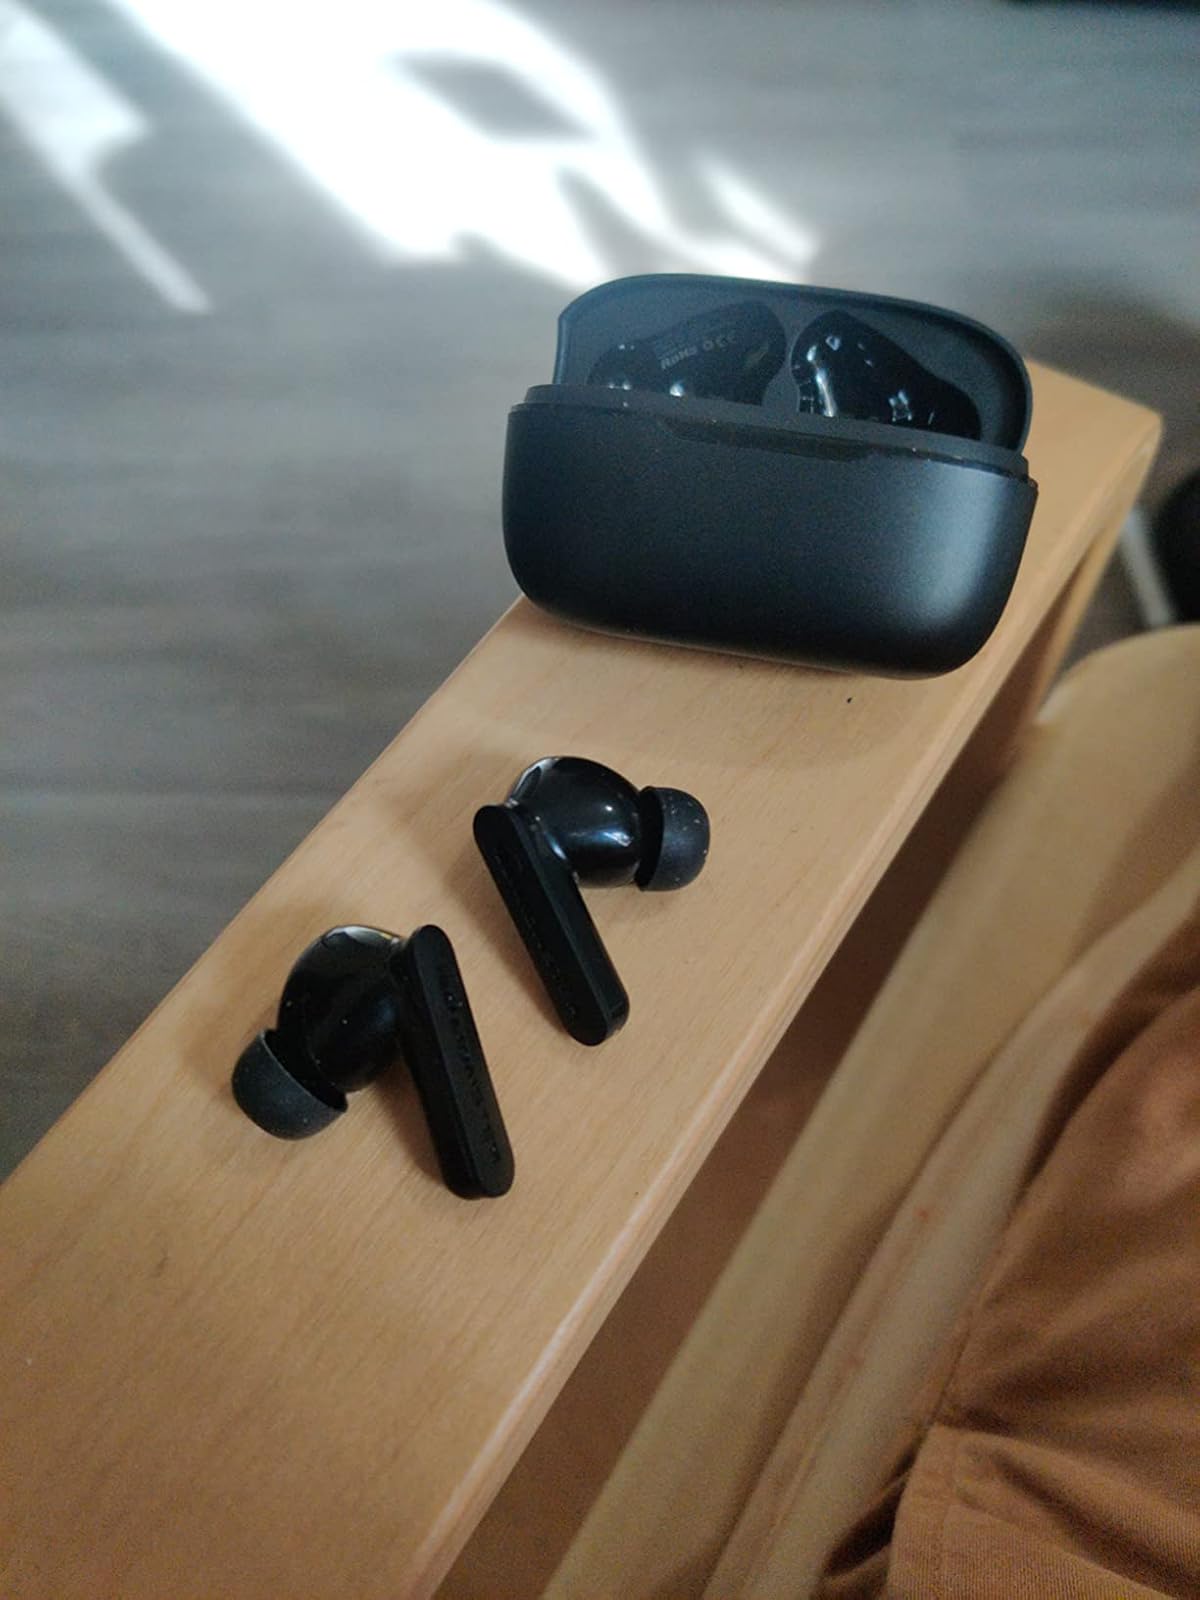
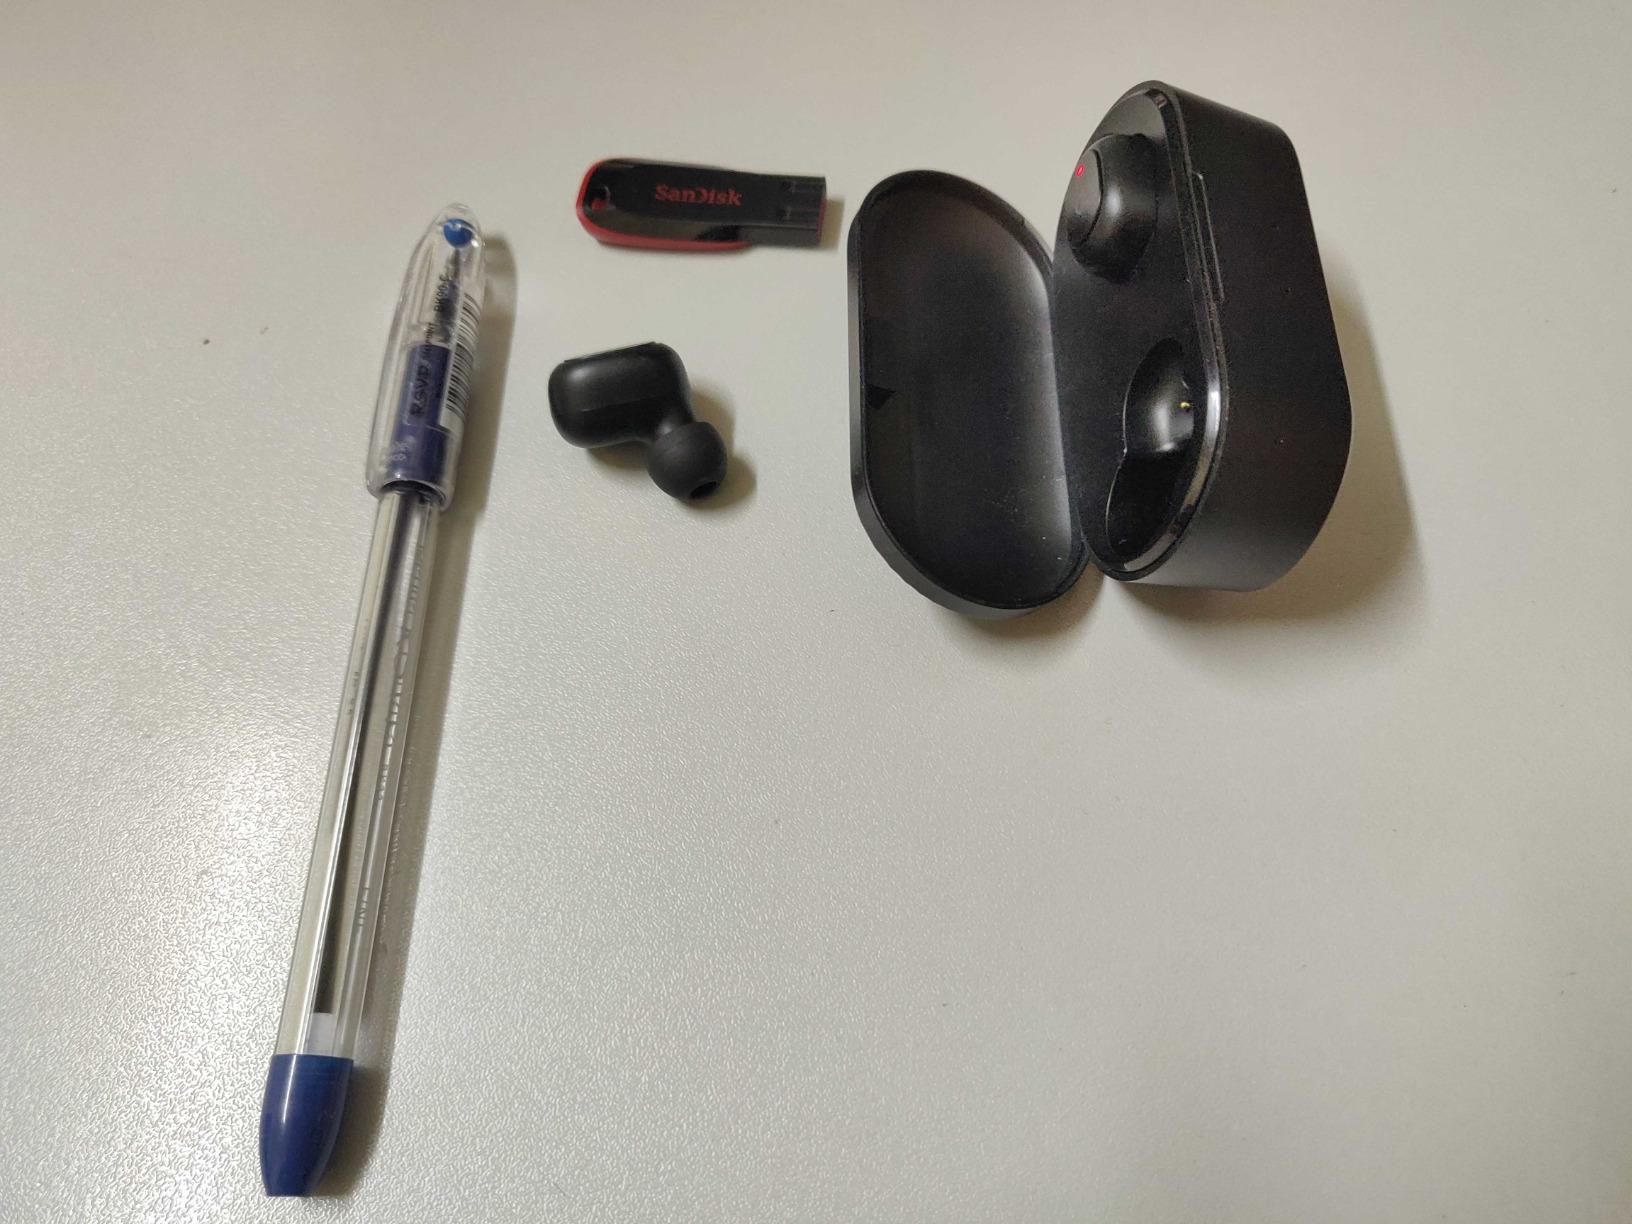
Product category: earbuds
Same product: no